Badami Shivalaya

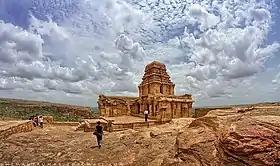
Upper Shivalaya

The Malegitti temple (c. 625–675 CE) is on the top of a huge boulder to the north of the Badami town. It the earliest surviving and best preserved example of the Dravida style in Early Chalukya architecture in Badami. It consists of a sanctum that opens into a "gudha-mandapa" supported by four pillars. Walls of sanctuary and mandapa have a curved course and a central recessed portion, divided into panels, with reliefs of musicians, dancers and warriors. Though a small Shiva temple, it includes both Shaivism and Vaishnavism artwork with equal prominence.